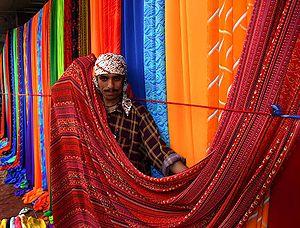
Marché au tissus du dimanche sur les trottoirs de Karachi, au Pakistan. Canon EOS Digital Rebel / 18-55mm Canon lens